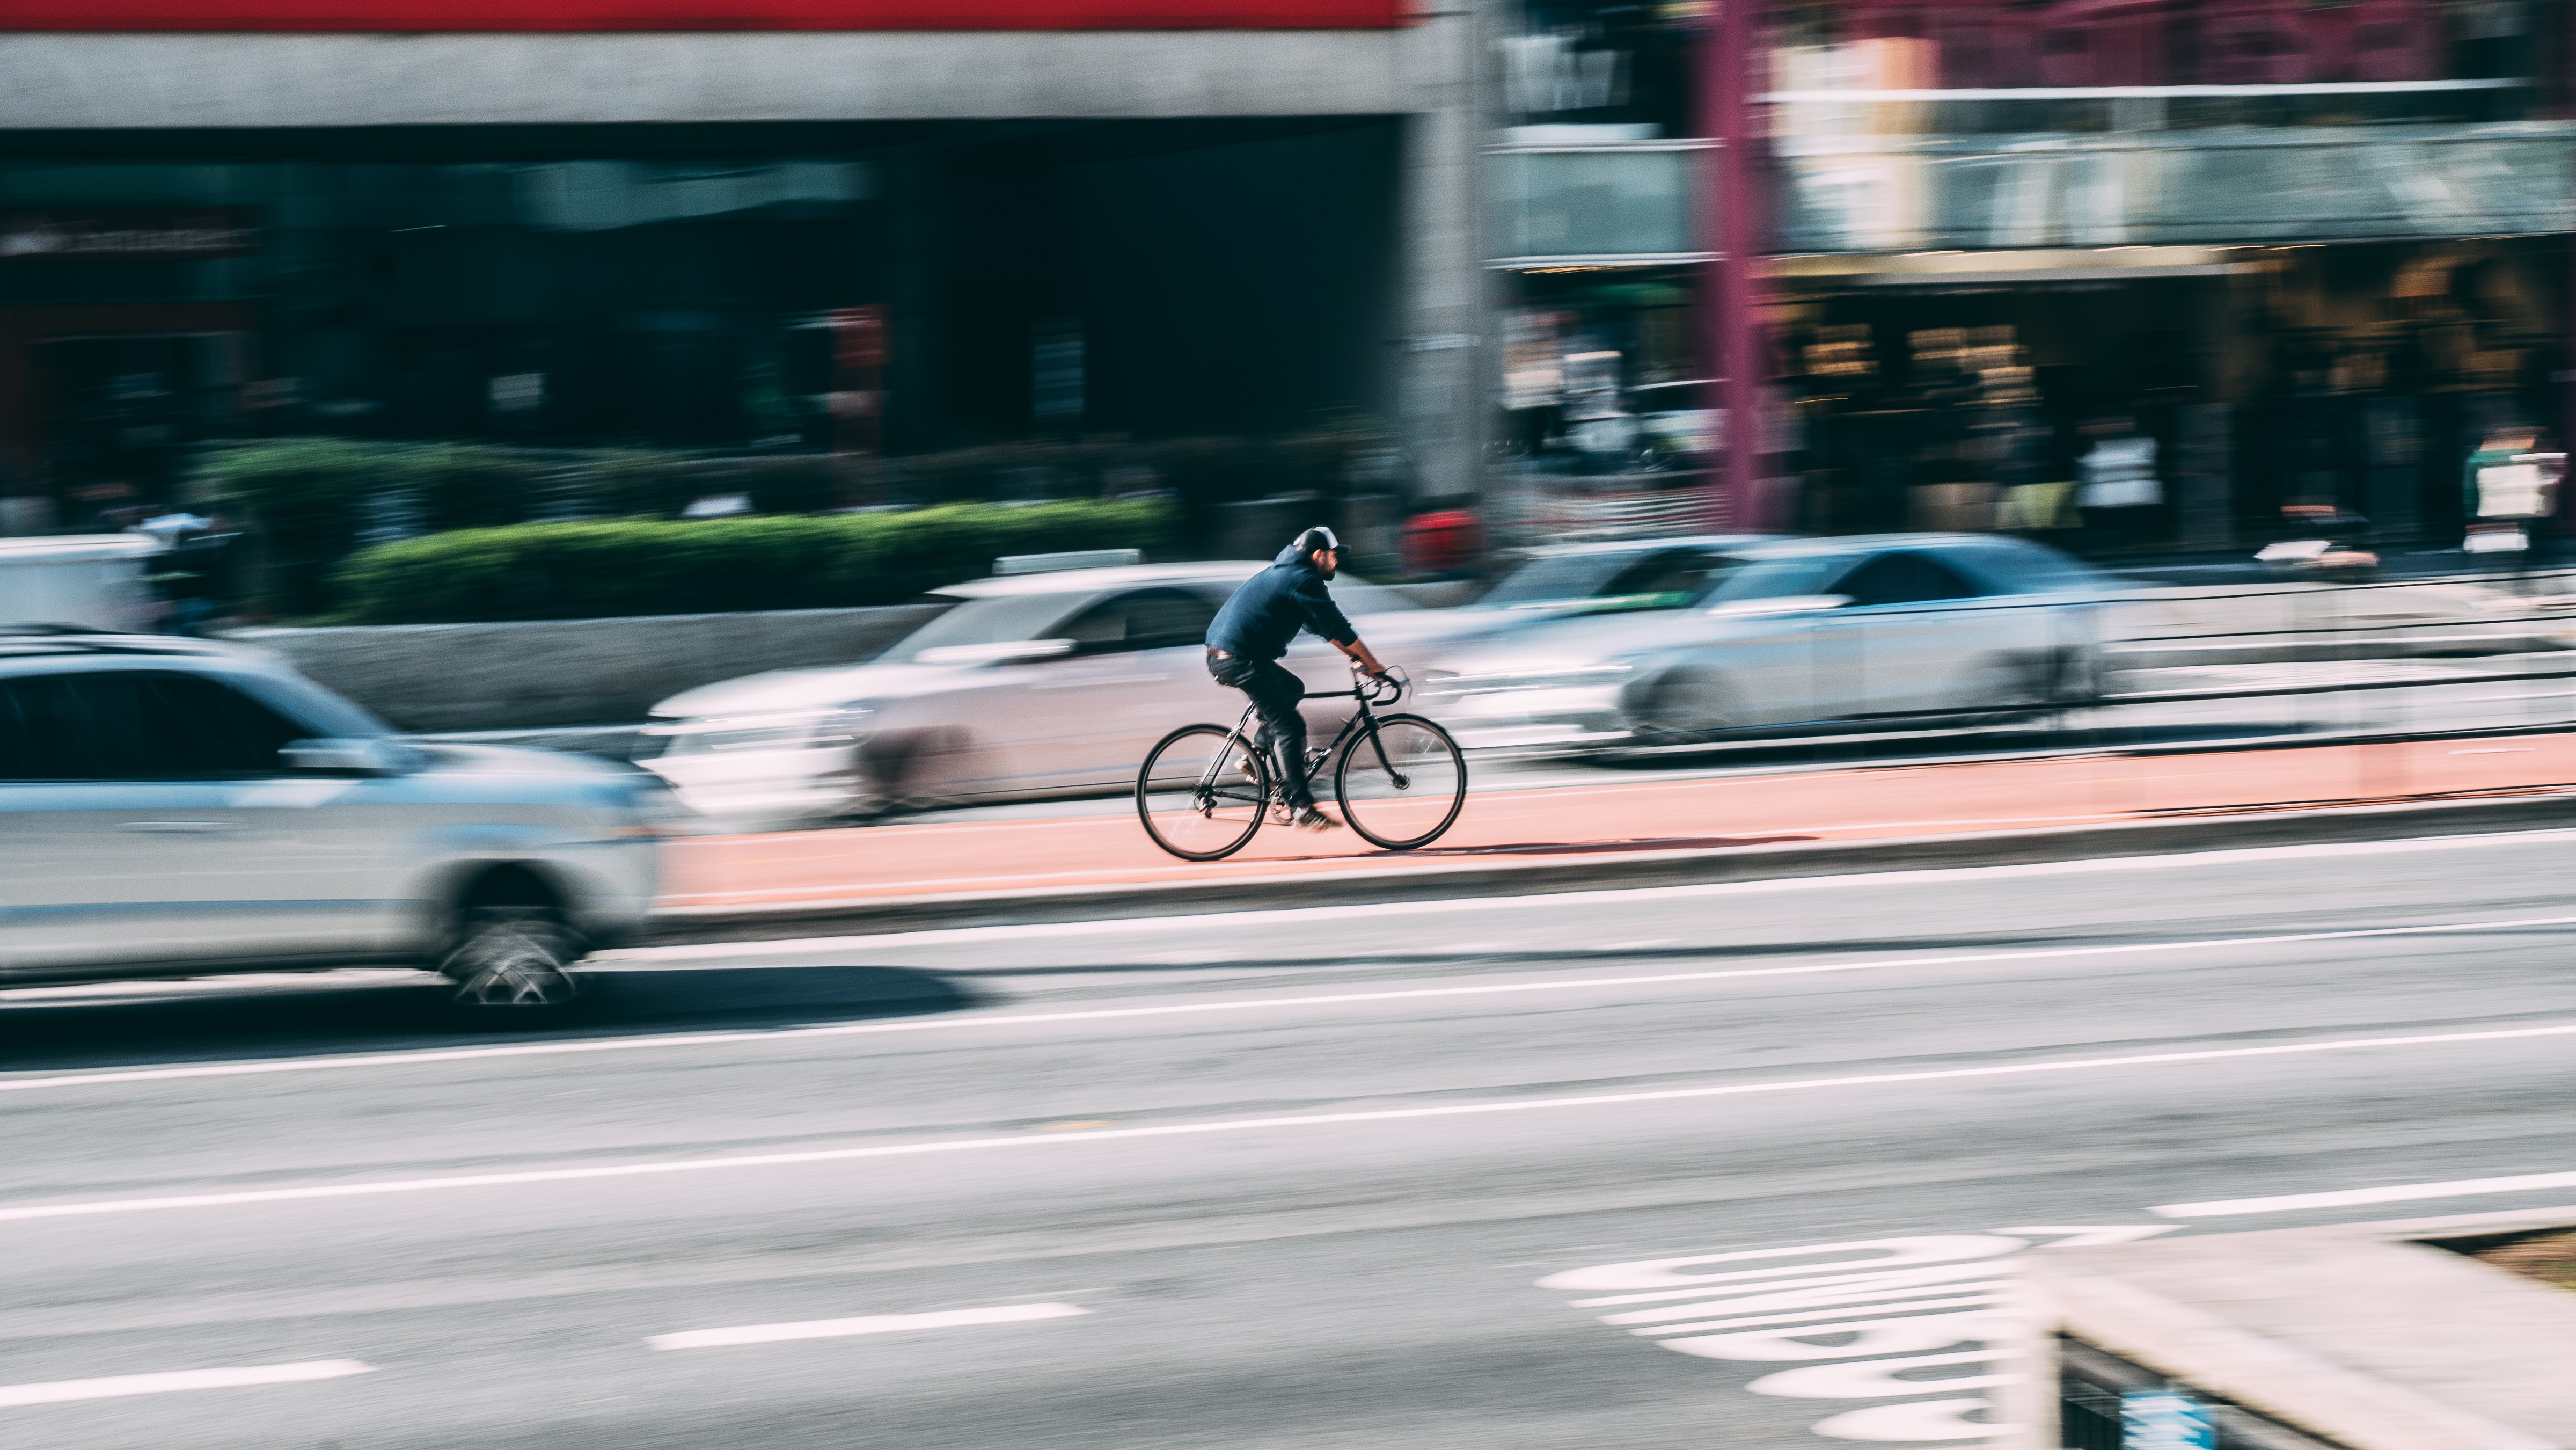
bicycle, cycling, lane, vehicle, road, mode of transport, road cycling, transport, street, zebra crossing, recreation, snapshot, pedestrian crossing, urban area, infrastructure, sports equipment, road bicycle, cycle sport, pedestrian, individual sports, traffic, endurance sports, city, asphalt, bicycles equipment and supplies, nonbuilding structure, bicycle wheel